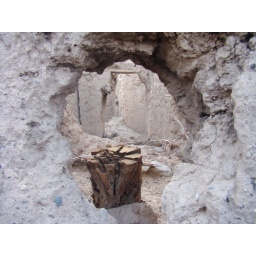
this photo was taken from a hole in the wall to show the other house